Robert Wynn (MP)

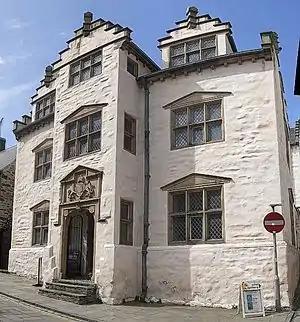
Robert Wynn's house, Plas Mawr, in Conwy

Robert Wynn (died 1598), known in his early life as Robert Gwyn, was a member of the Welsh gentry, known for constructing Plas Mawr in Conwy.